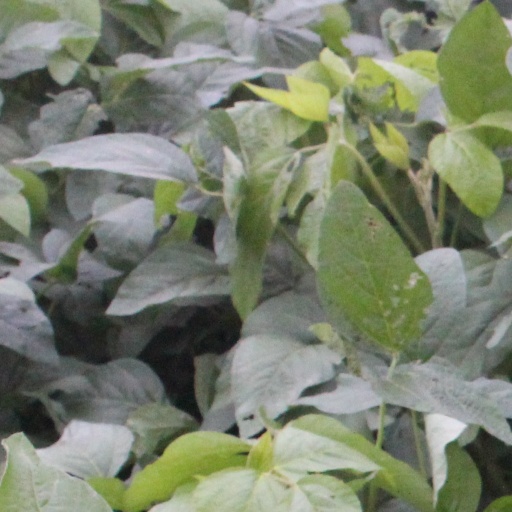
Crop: soybean